Ane River

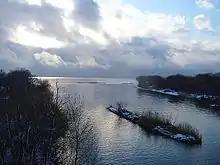
Lake Biwa seen from the mouth of the Ane River

The Ane River is a river that flows through the northern part of Shiga Prefecture, Japan, entering Lake Biwa at the city of Nagahama.